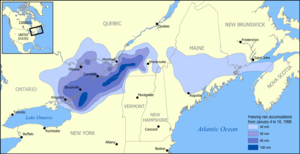
Le verglas massif de janvier 1998 dans le Nord-Est de l'Amérique du Nord est une période de cinq jours consécutifs en janvier 1998 où une série de perturbations météorologiques donnèrent de la pluie verglaçante dans l'Est du Canada, la Nouvelle-Angleterre et le nord de l'État de New York. Le verglas, atteignant plus de 100 mm d'épaisseur par endroits, a provoqué l'un des plus importants désastres naturels en Amérique du Nord. Il est possible également de parler de tempête de pluie verglaçante mais ce terme est généralement réservé dans un cas où les précipitations sont accompagnées de vents violents, ce qui n'est pas le cas ici.